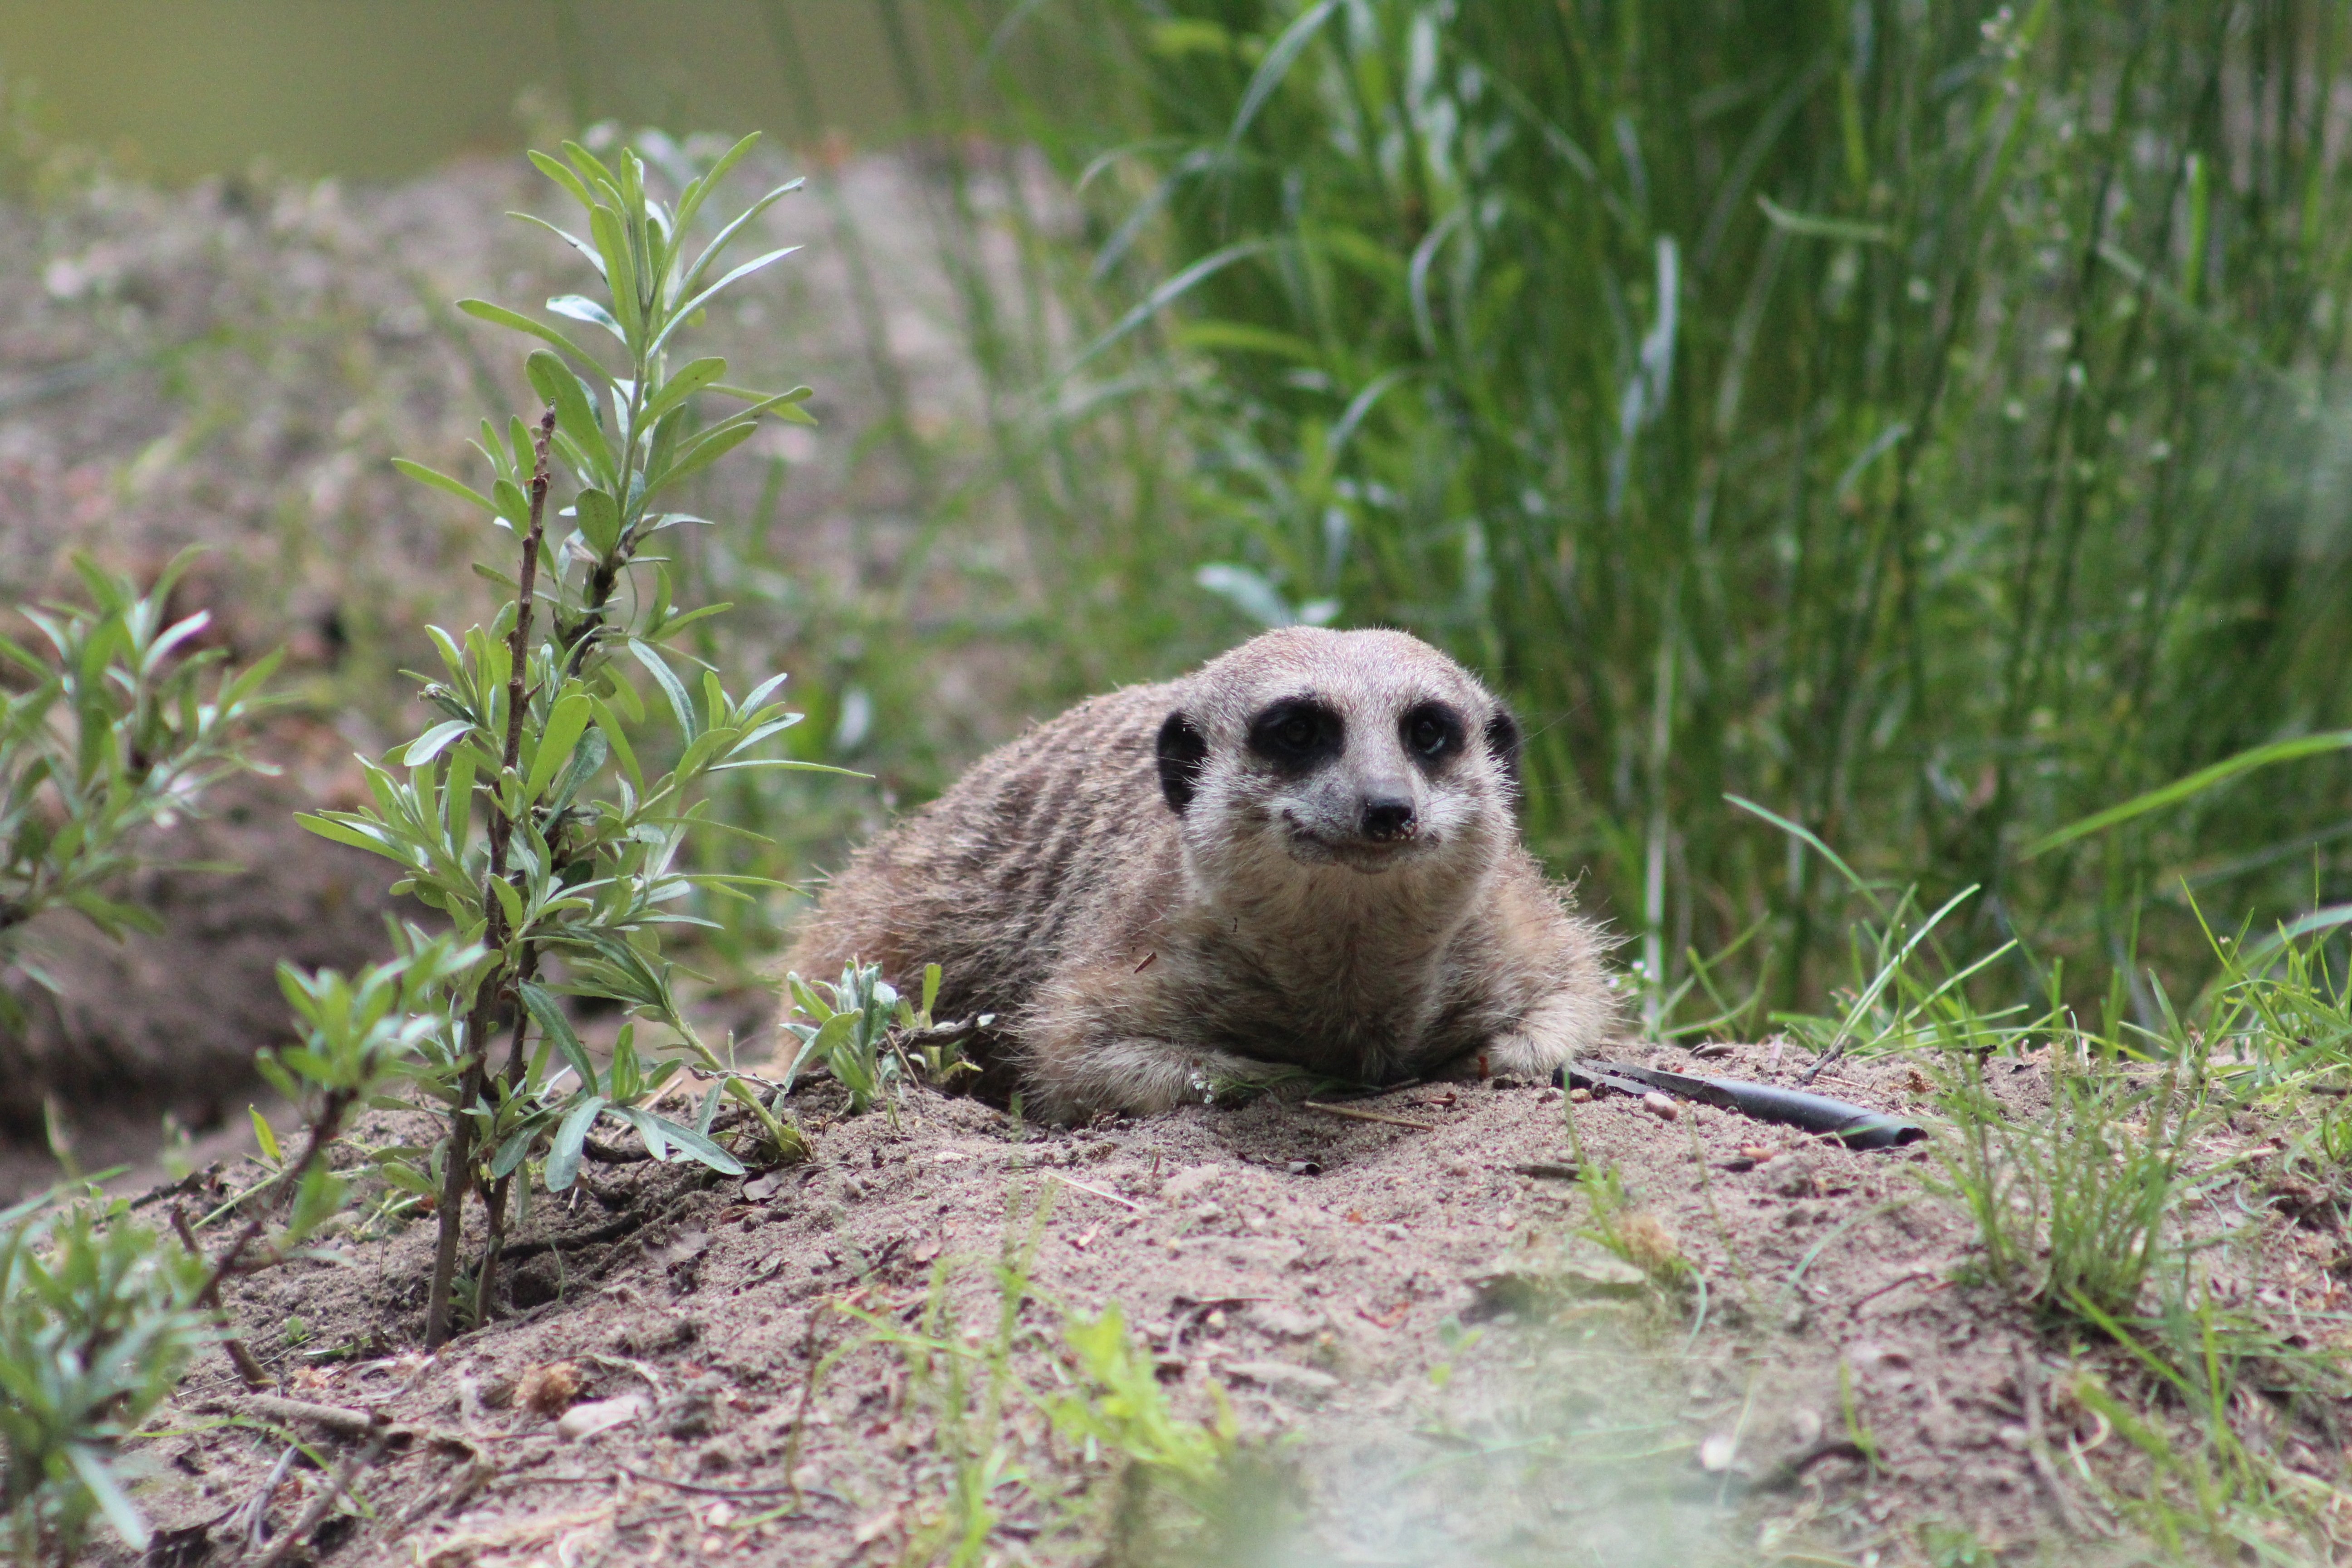
animal, wildlife, zoo, fur, mammal, fauna, mammals, vertebrate, meerkat, curious, tiergarten, marmot